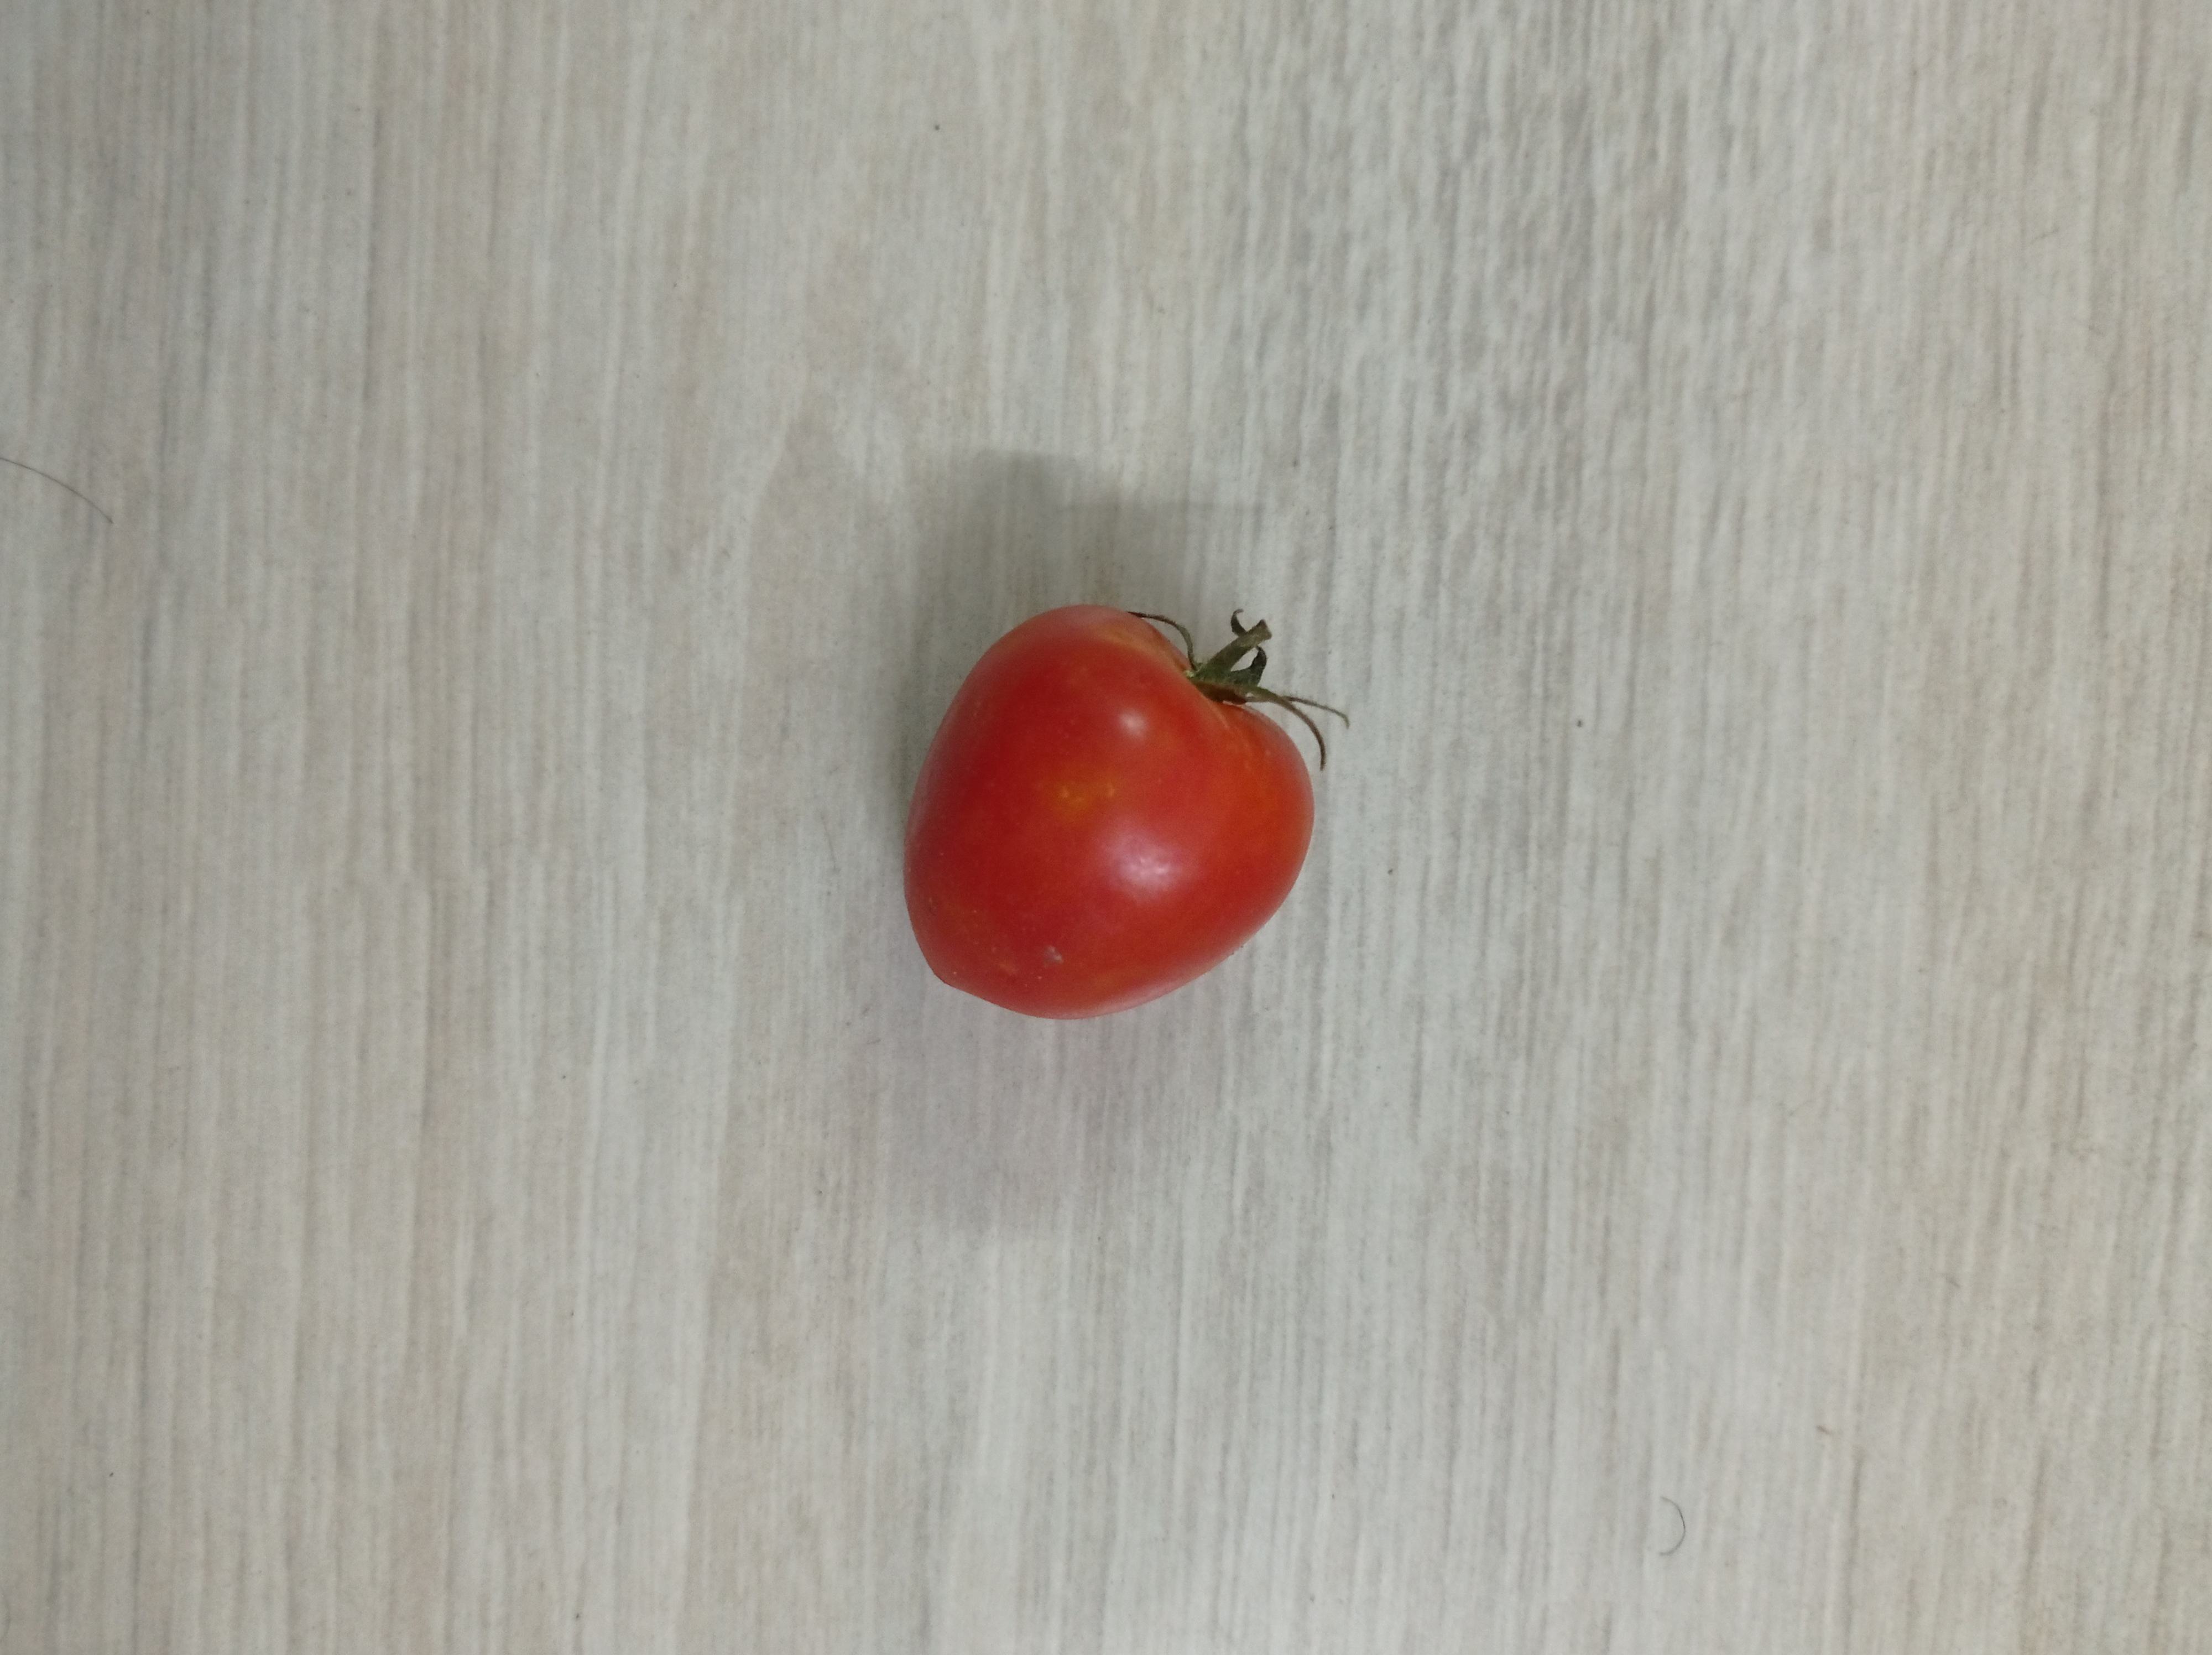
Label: Fresh